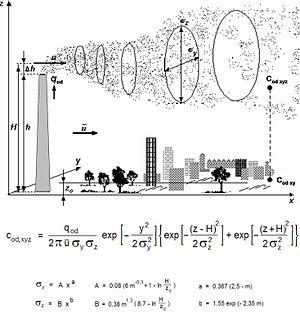
La modélisation de la dispersion atmosphérique est une simulation de la dispersion de panaches de pollution dans un contexte et une temporalité donnée, faite à l'aide d'outils mathématiques et de logiciels informatiques et cartographiques. Les modèles cherchent à prendre en compte les conséquences directes et indirectes, dans l'espace et dans le temps des rejets de substances indésirables, dangereuses ou toxiques.